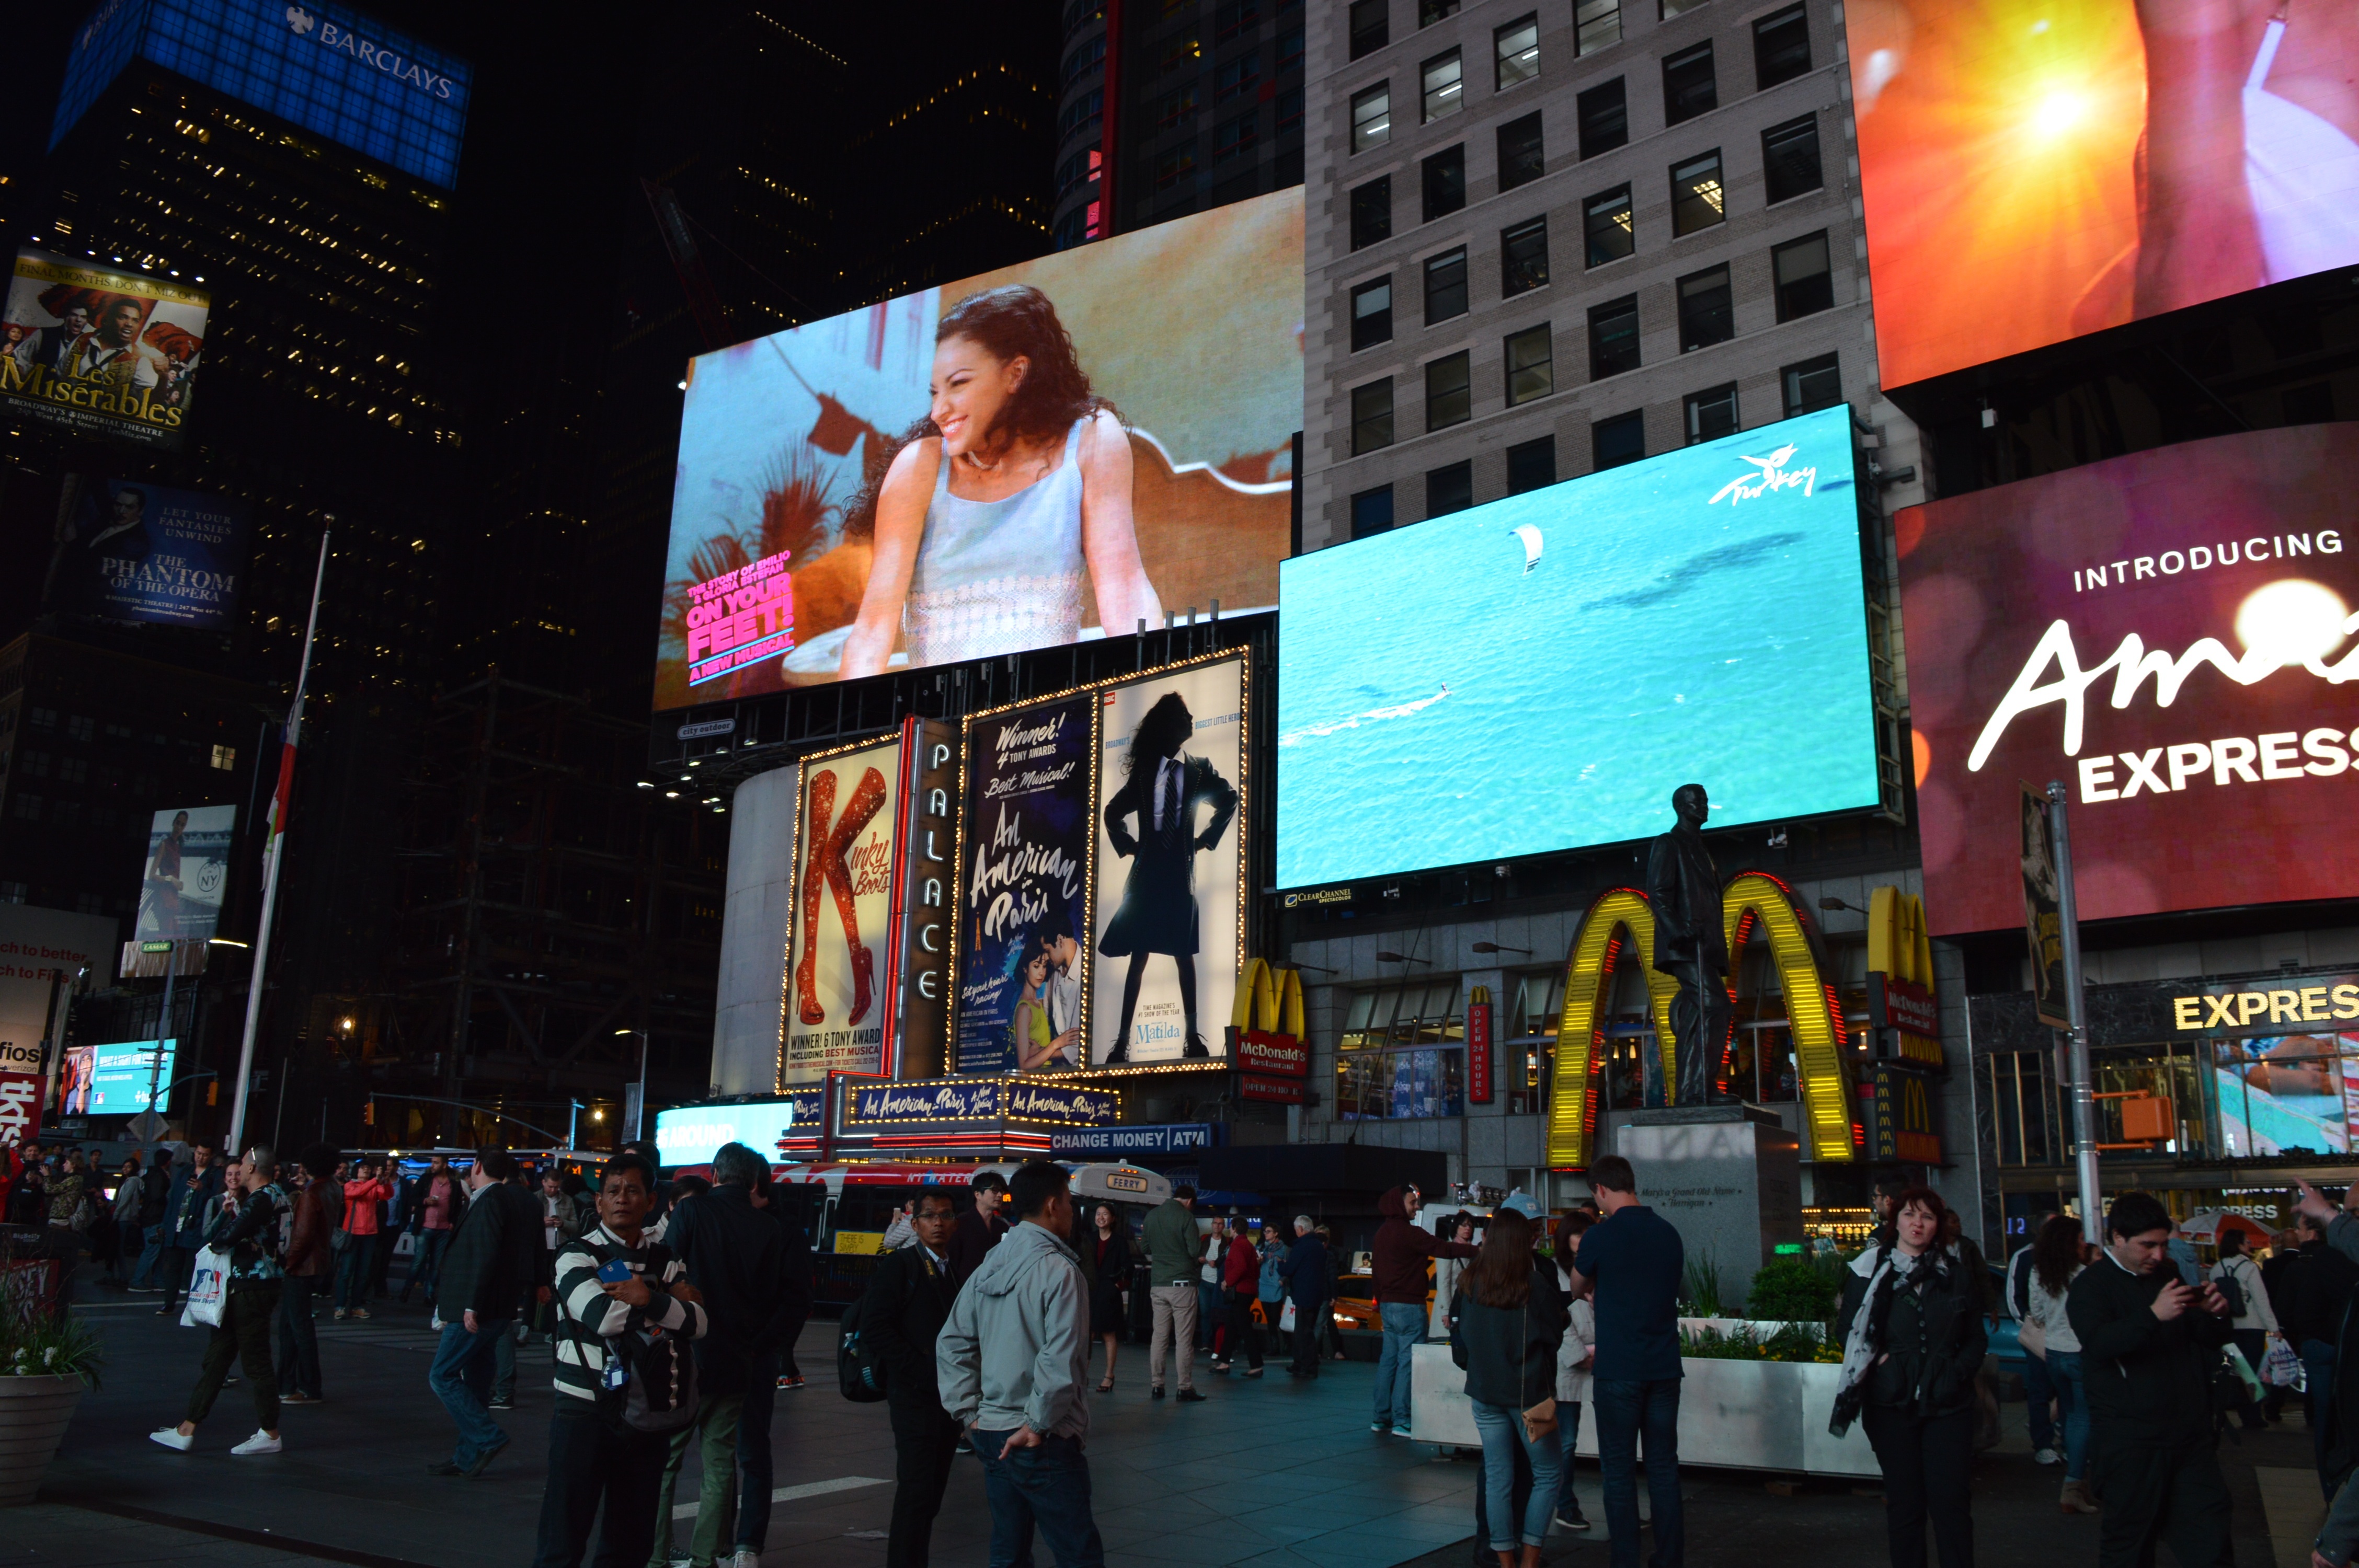
crowd